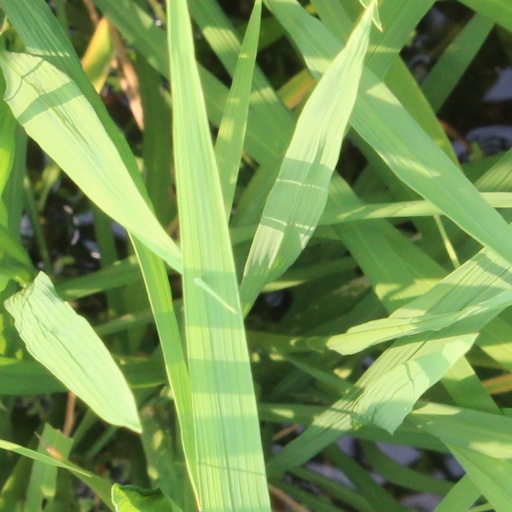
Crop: rice